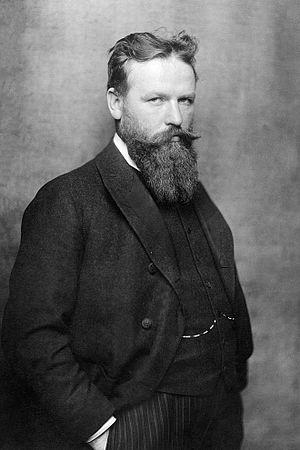
Franz Metzner est un tailleur de pierre et sculpteur autrichien. Collaborateur au Wiener Werkstätte, marqué par le symbolisme, il travailla longtemps à Berlin.